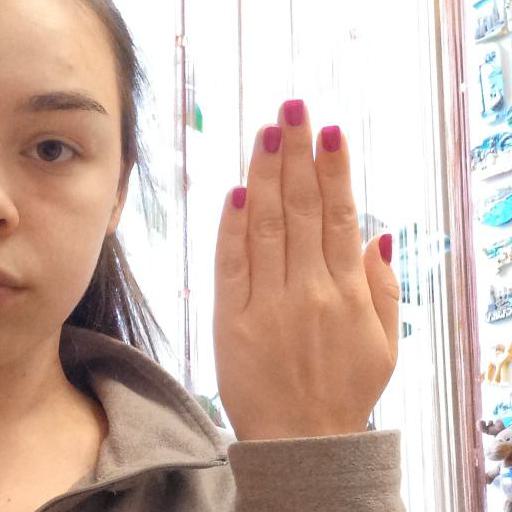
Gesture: stop_inverted